Clevedon Court

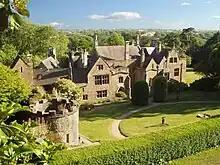
Clevedon Court from the rear garden

The central and largest room in the house is the great hall which was the original dining room and the accompanying screens passage which gave access to the hall from the service rooms. The staircase to the north of the hall was added in the 18th century. The state room on the western side of the first floor was damaged by fire in 1882; the oak panelling around the fireplace was brought from the Eltons' former house in Queen Square, Bristol. The chapel on the first floor has a rectangular window with reticulated tracery, which dominates the front of the house. The stained glass in the window was added after the 1882 fire. The justice room has had a variety of uses but takes its name from its function as the manorial court until the 18th century. The house contains many family portraits and other pictures as well as collections of Eltonware and Nailsea Glass and prints of bridges and railways.